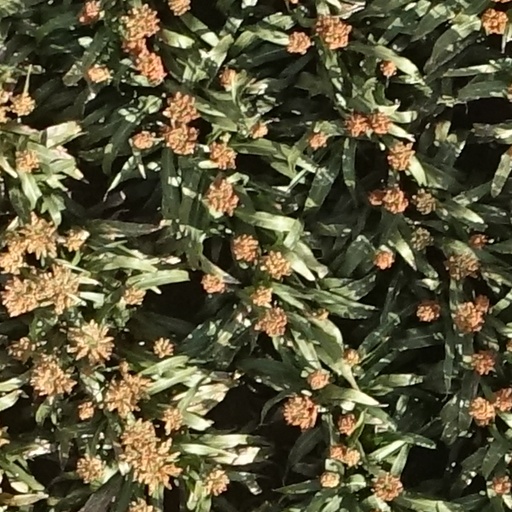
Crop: sorghum